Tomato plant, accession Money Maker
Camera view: tilt-top (135 deg); turntable rotation: 120 degrees
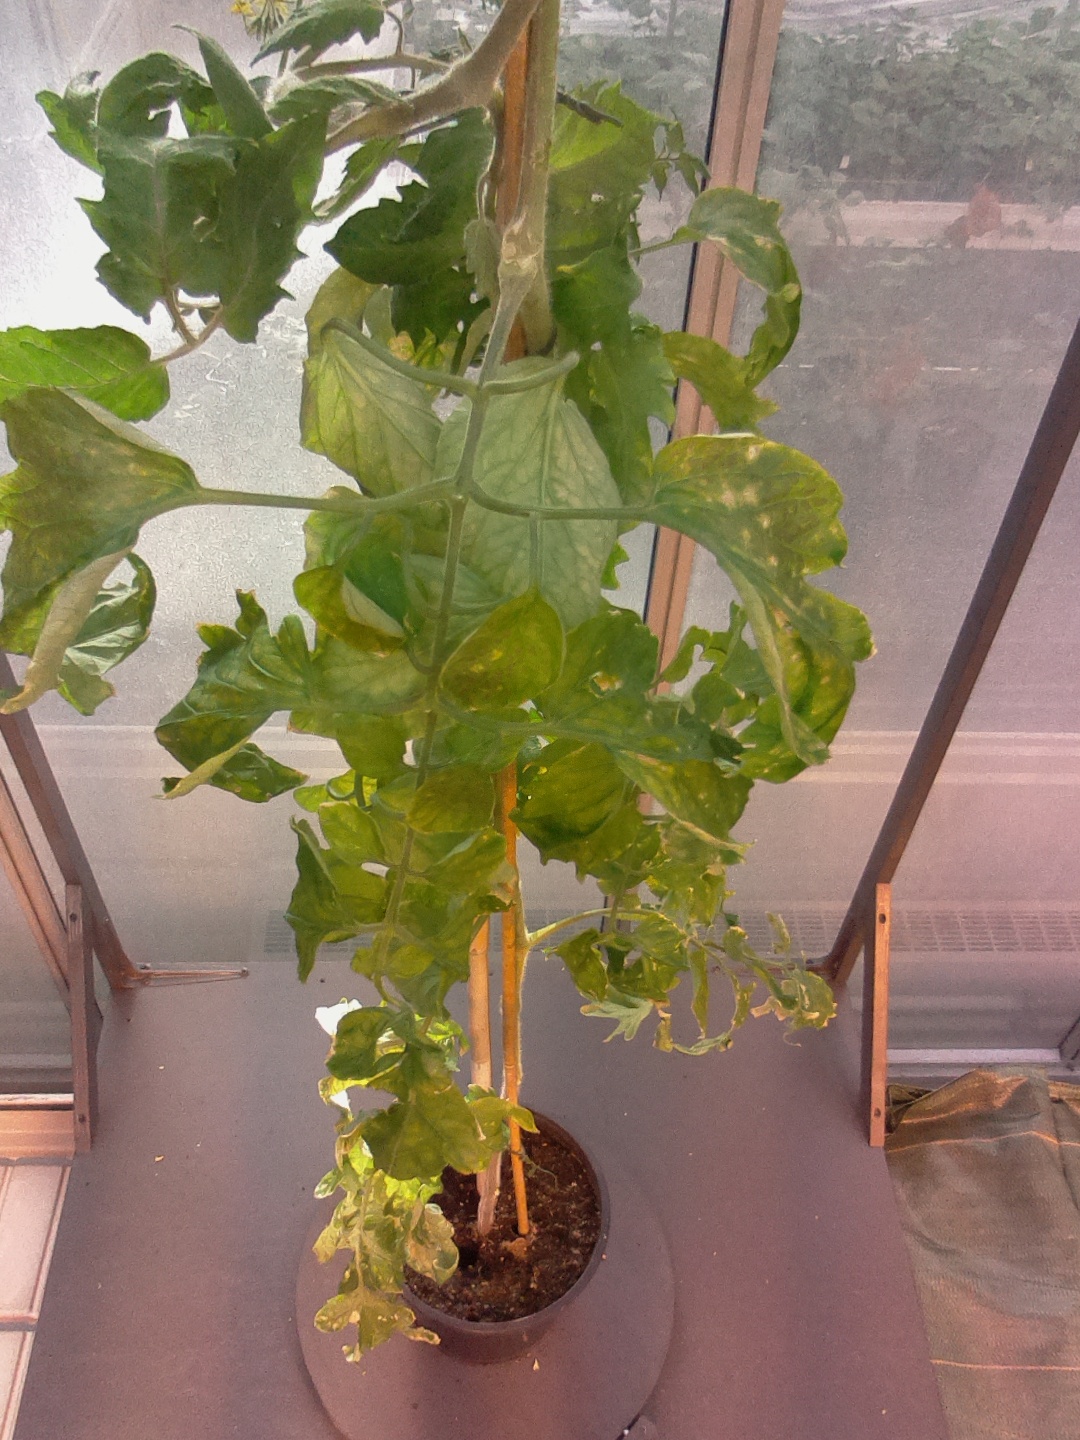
BBCH growth stage 77: 70%-80% of final fruit size